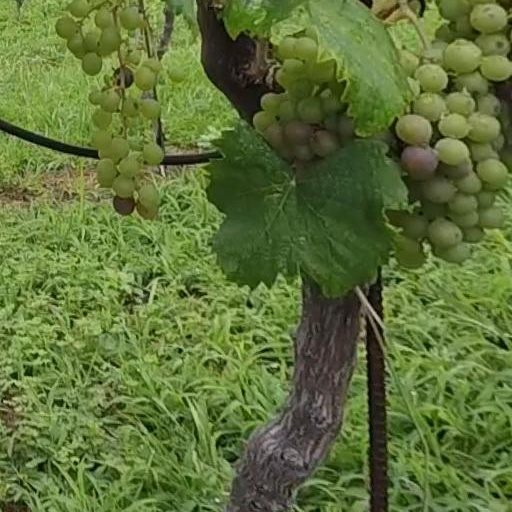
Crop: grape